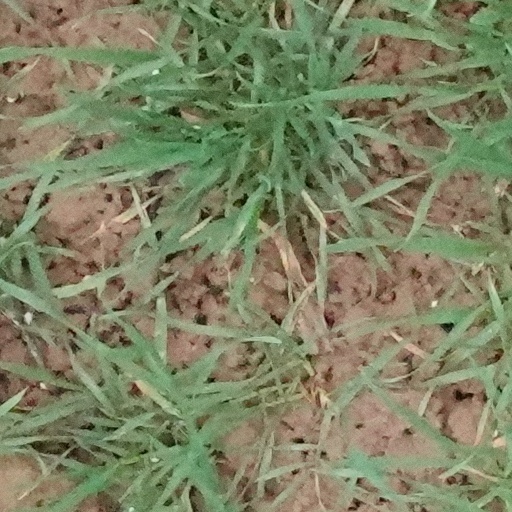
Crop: wheat